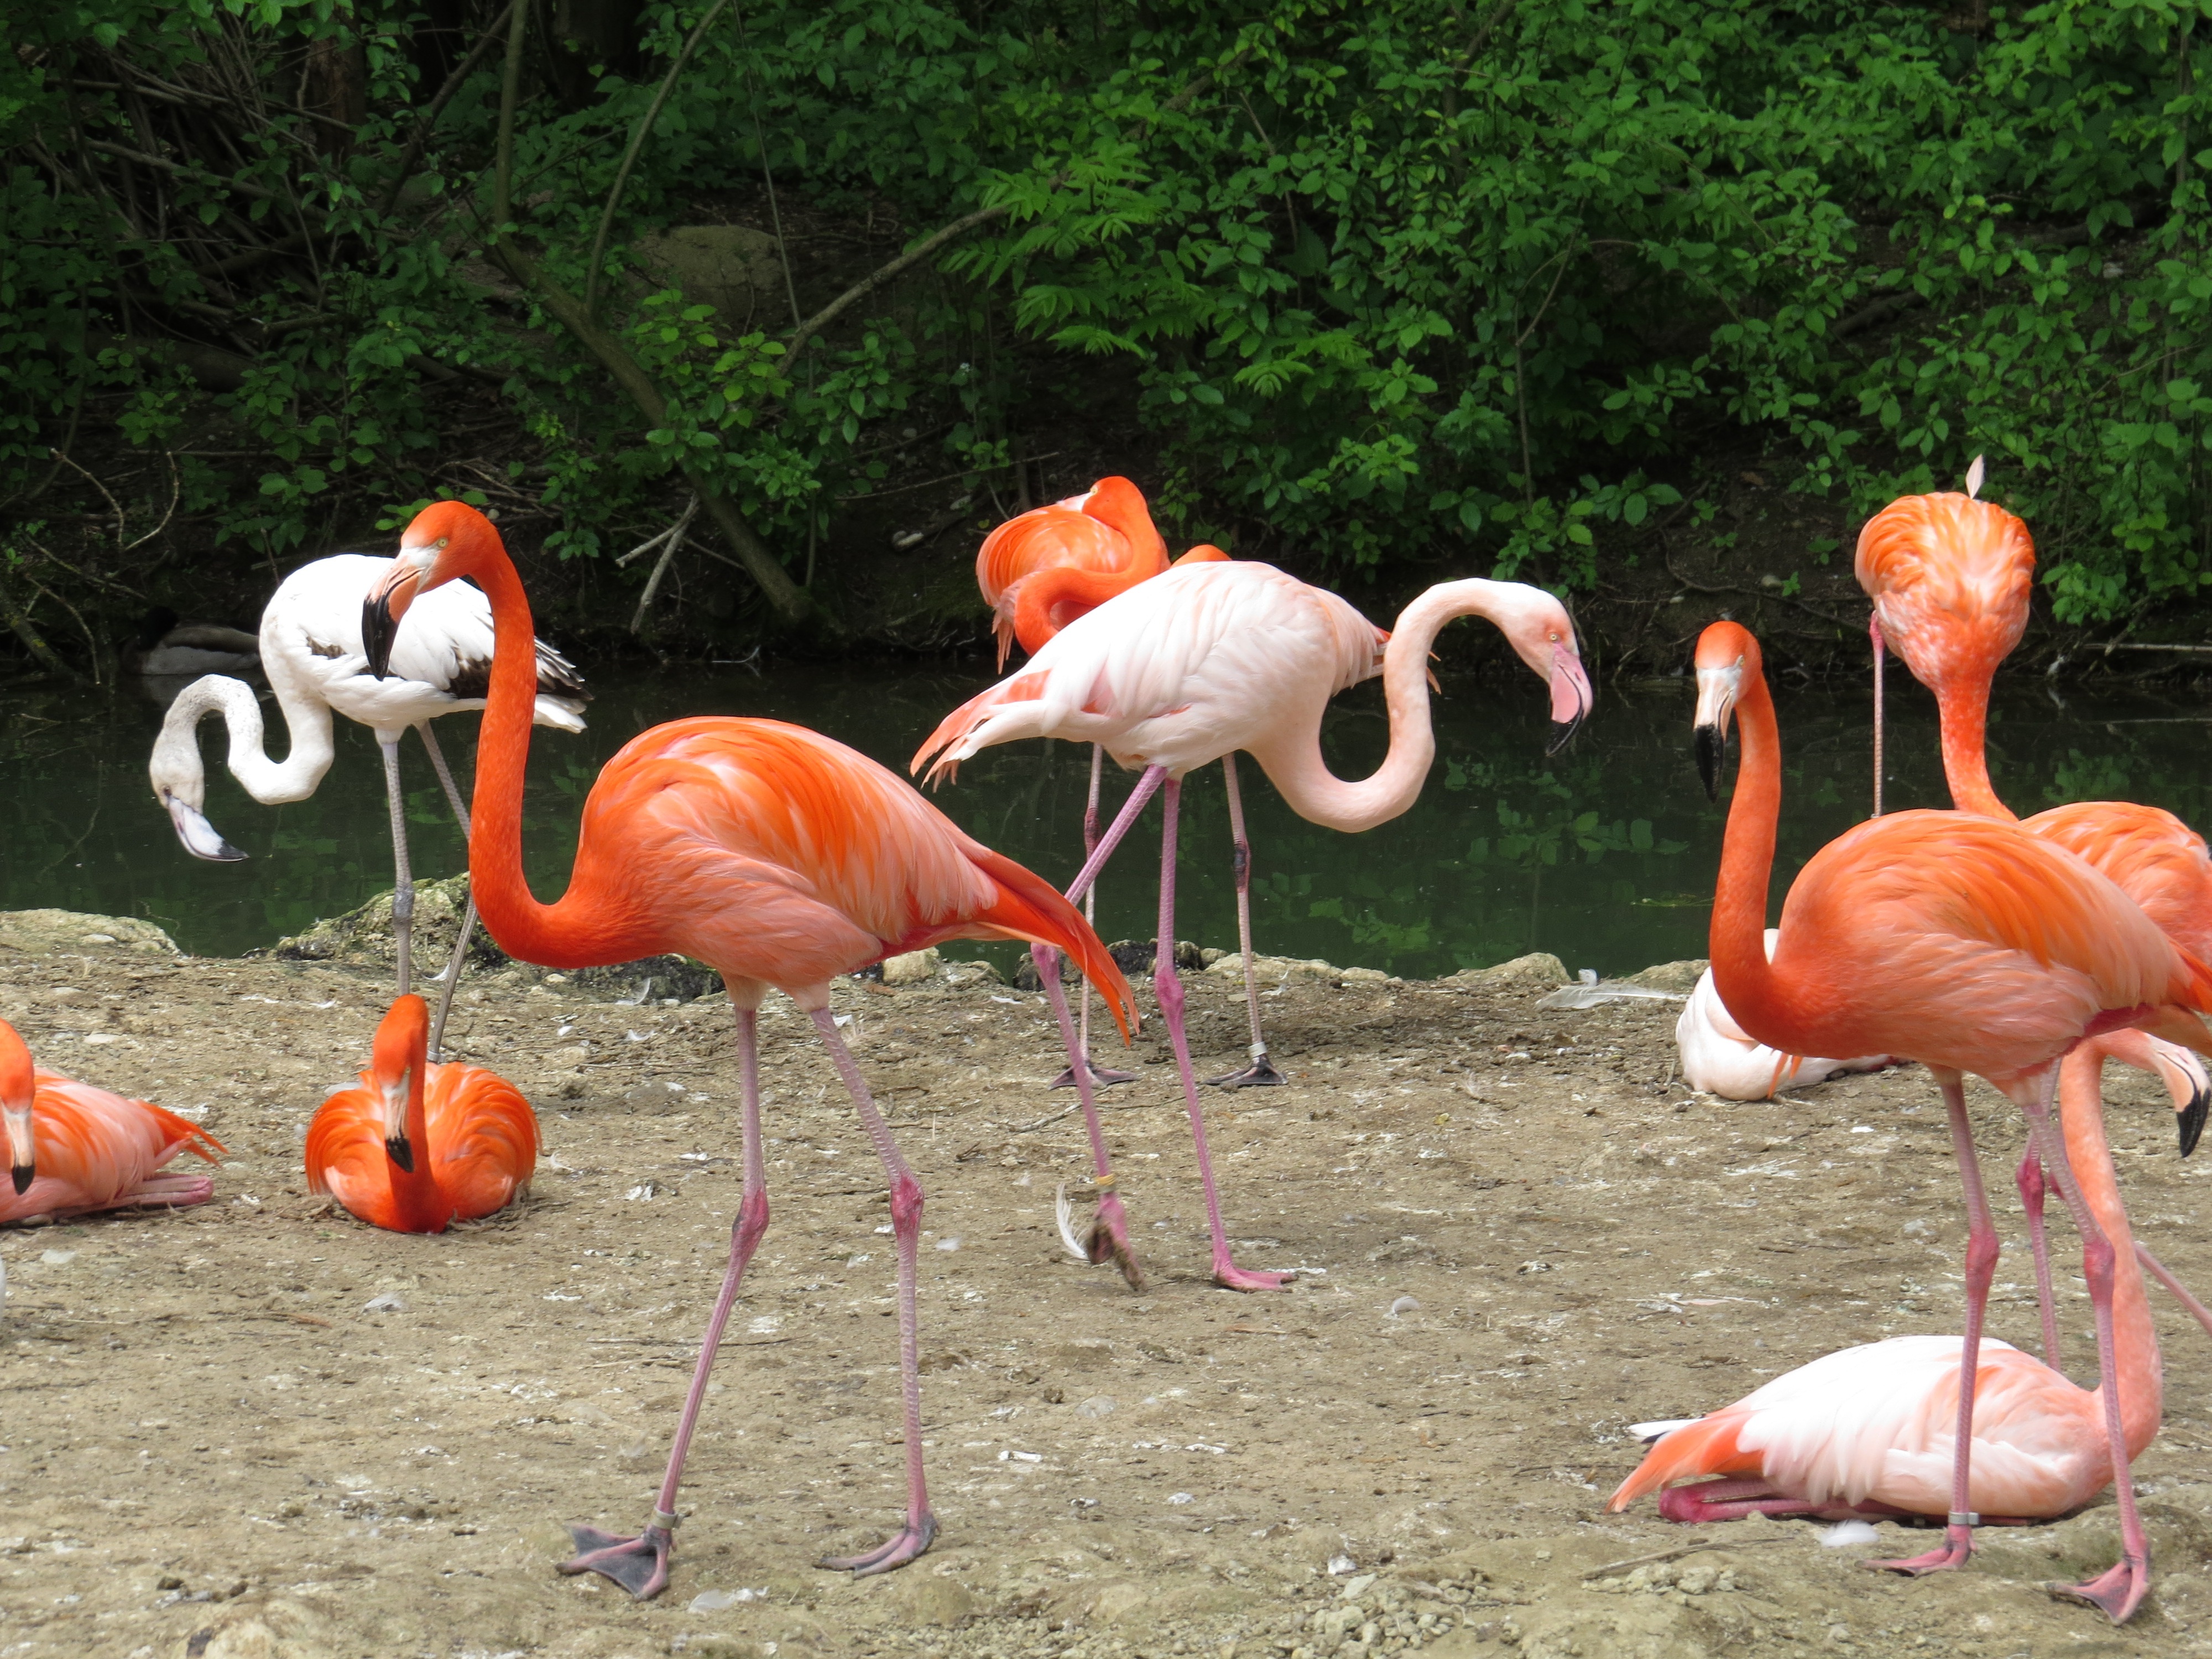
nature, bird, environment, zoo, beak, fauna, flamingo, animals, vertebrate, water bird